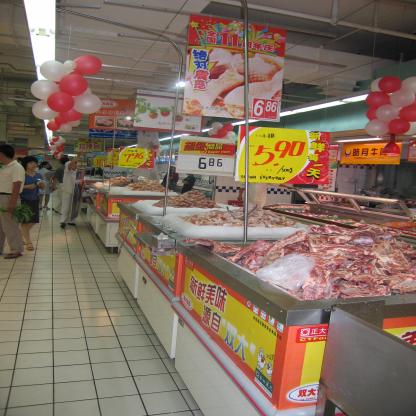
Scene: Indoor